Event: Nepal Earthquake
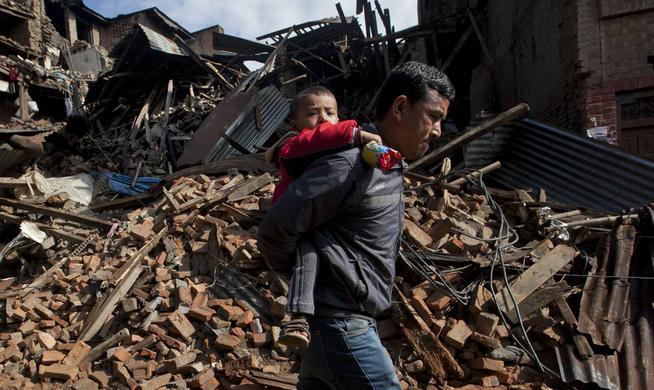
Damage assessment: damage